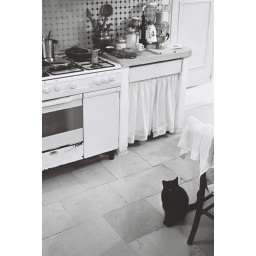
Black cat in white kitchen